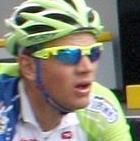
Age: 23